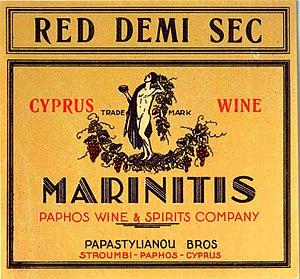
Étiquette d'un vin rouge de Chypre en 1940